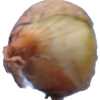
Label: onion